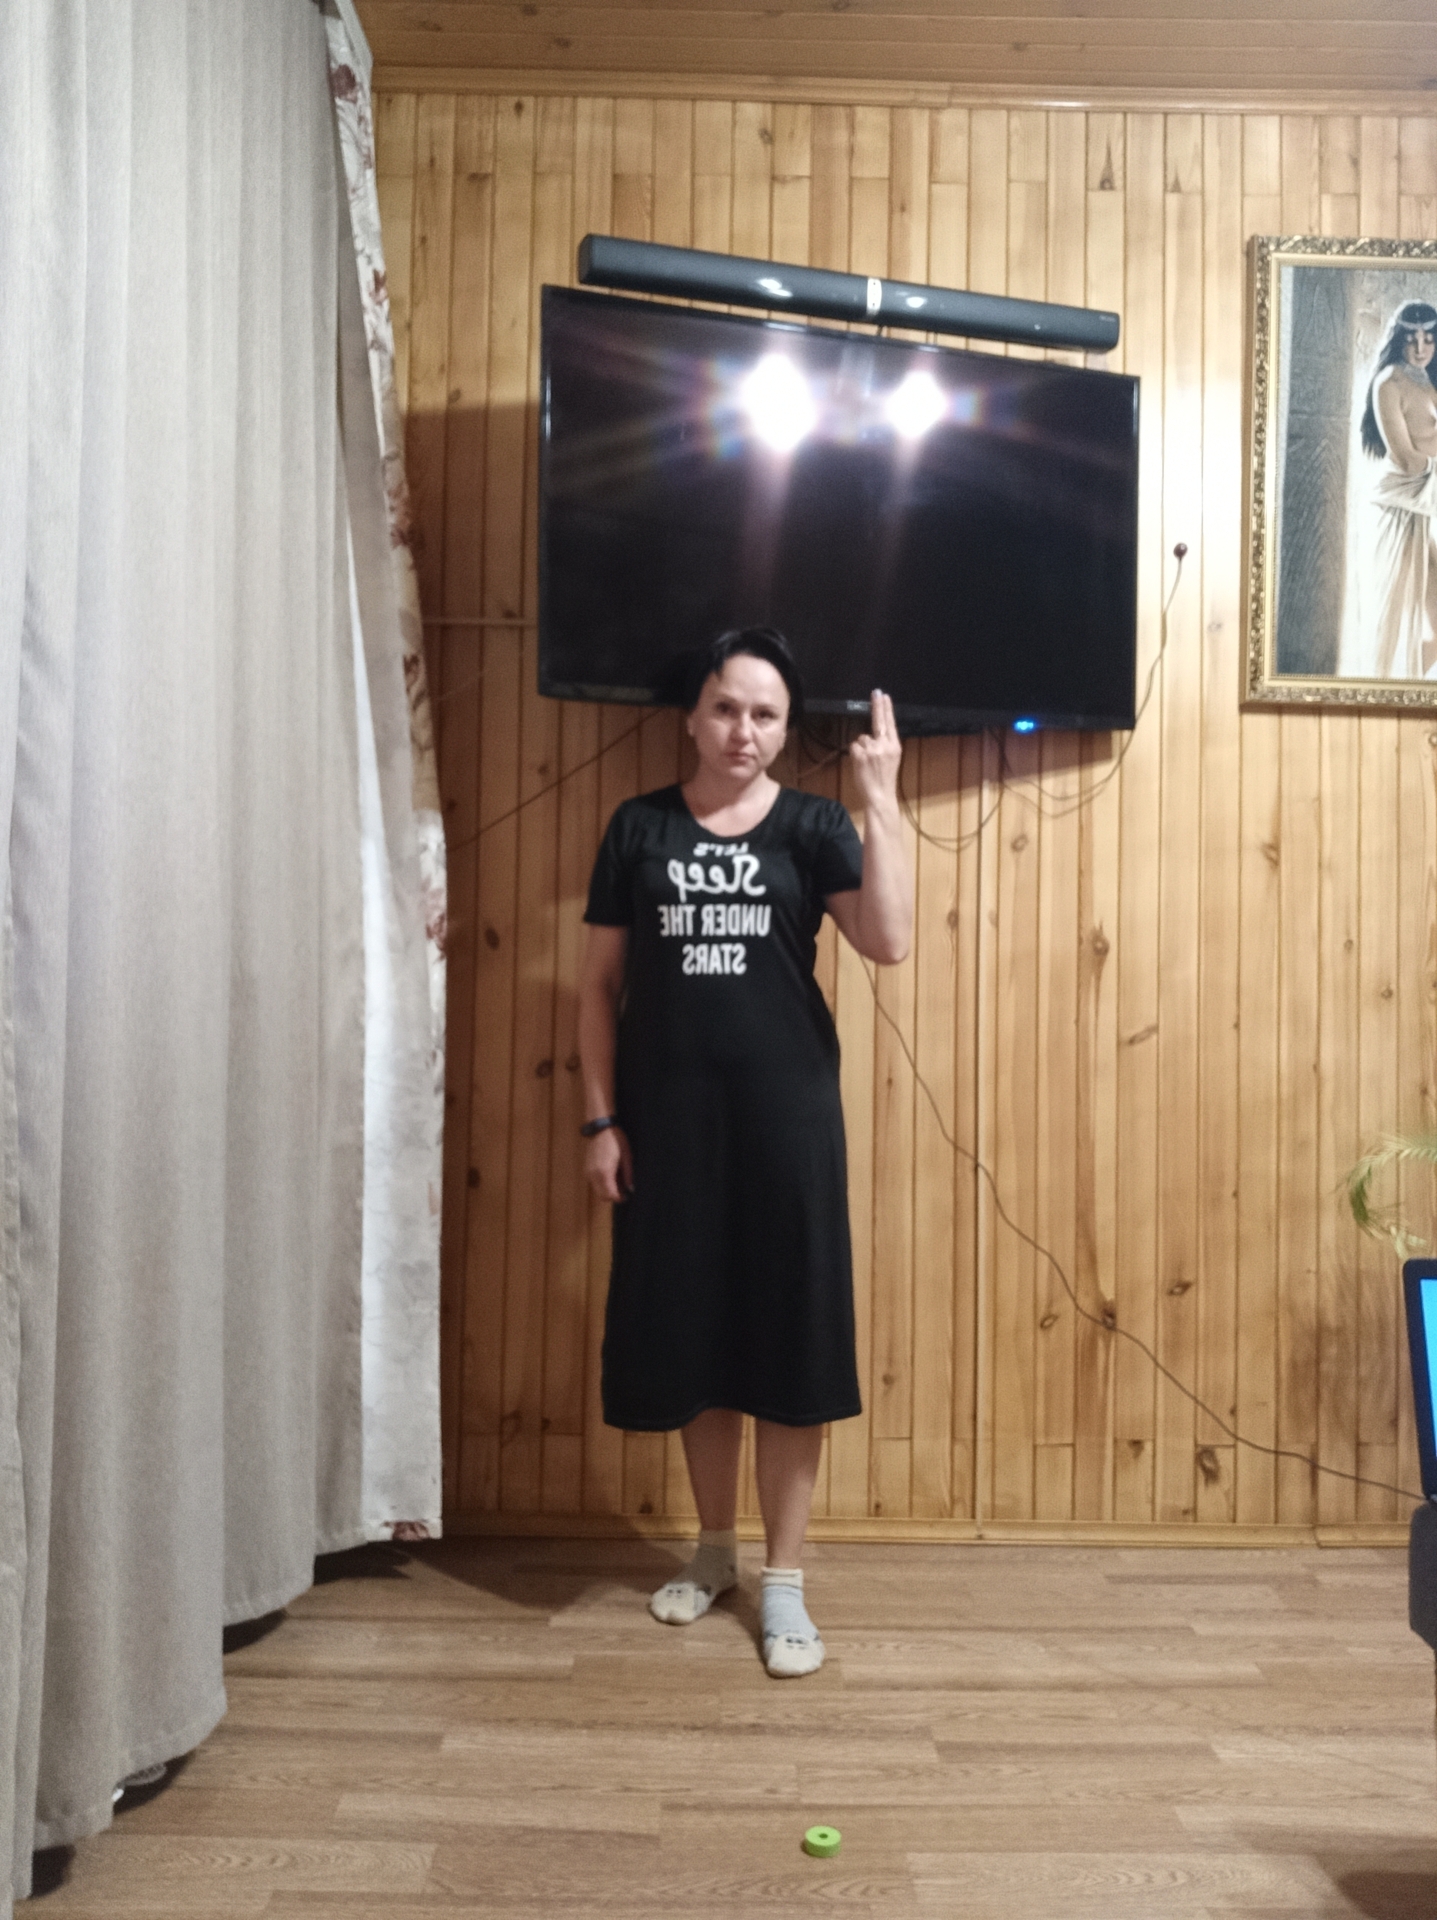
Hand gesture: two_up_inverted